Keith Syers

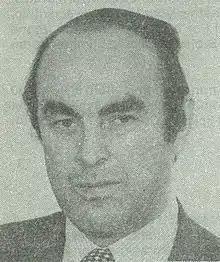

John Keith Syers (1939 – 16 July 2011) was an Anglo-New Zealand academic and academic administrator.